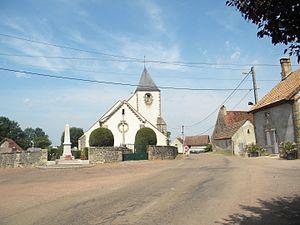
L'église paroissiale Saint-Pierre de Culètre
Culètre est une commune française située dans le canton d'Arnay-le-Duc du département de la Côte-d'Or, en région Bourgogne-Franche-Comté.